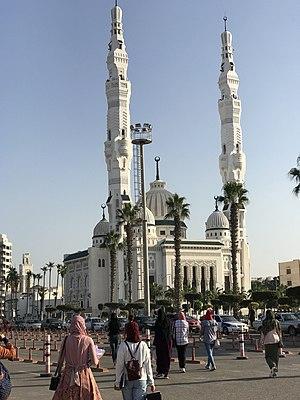
La religion en Égypte imprègne de nombreux aspects de la vie sociale. Elle est encadrée par la loi : la religion d'État l'islam, et le droit à la liberté de religion est inscrit dans la Constitution égyptienne de 2007 sur le site de l'Organisme général de l'information. Les musulmans représentent environ 90 % de la population. La plus grande part d'entre eux sont sunnites. La plupart des non-musulmans en Égypte sont chrétiens, dont la majorité appartiennent à l'Église copte orthodoxe.